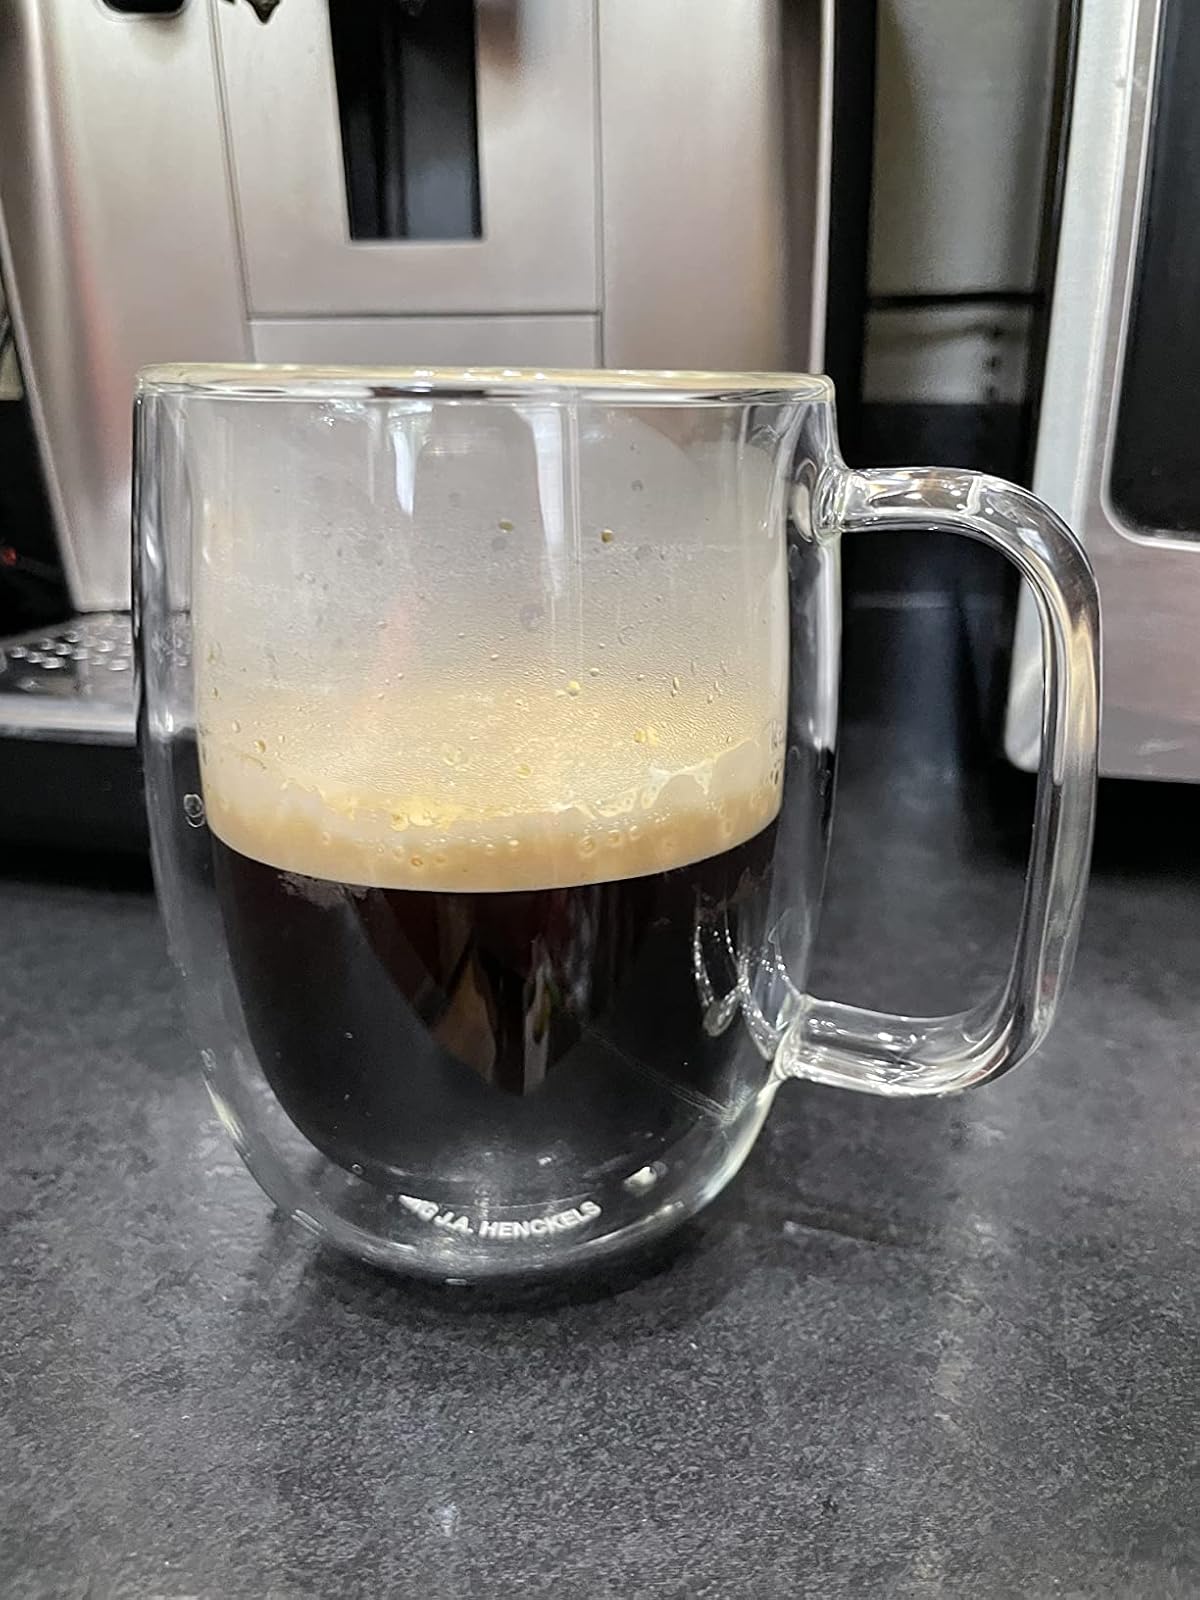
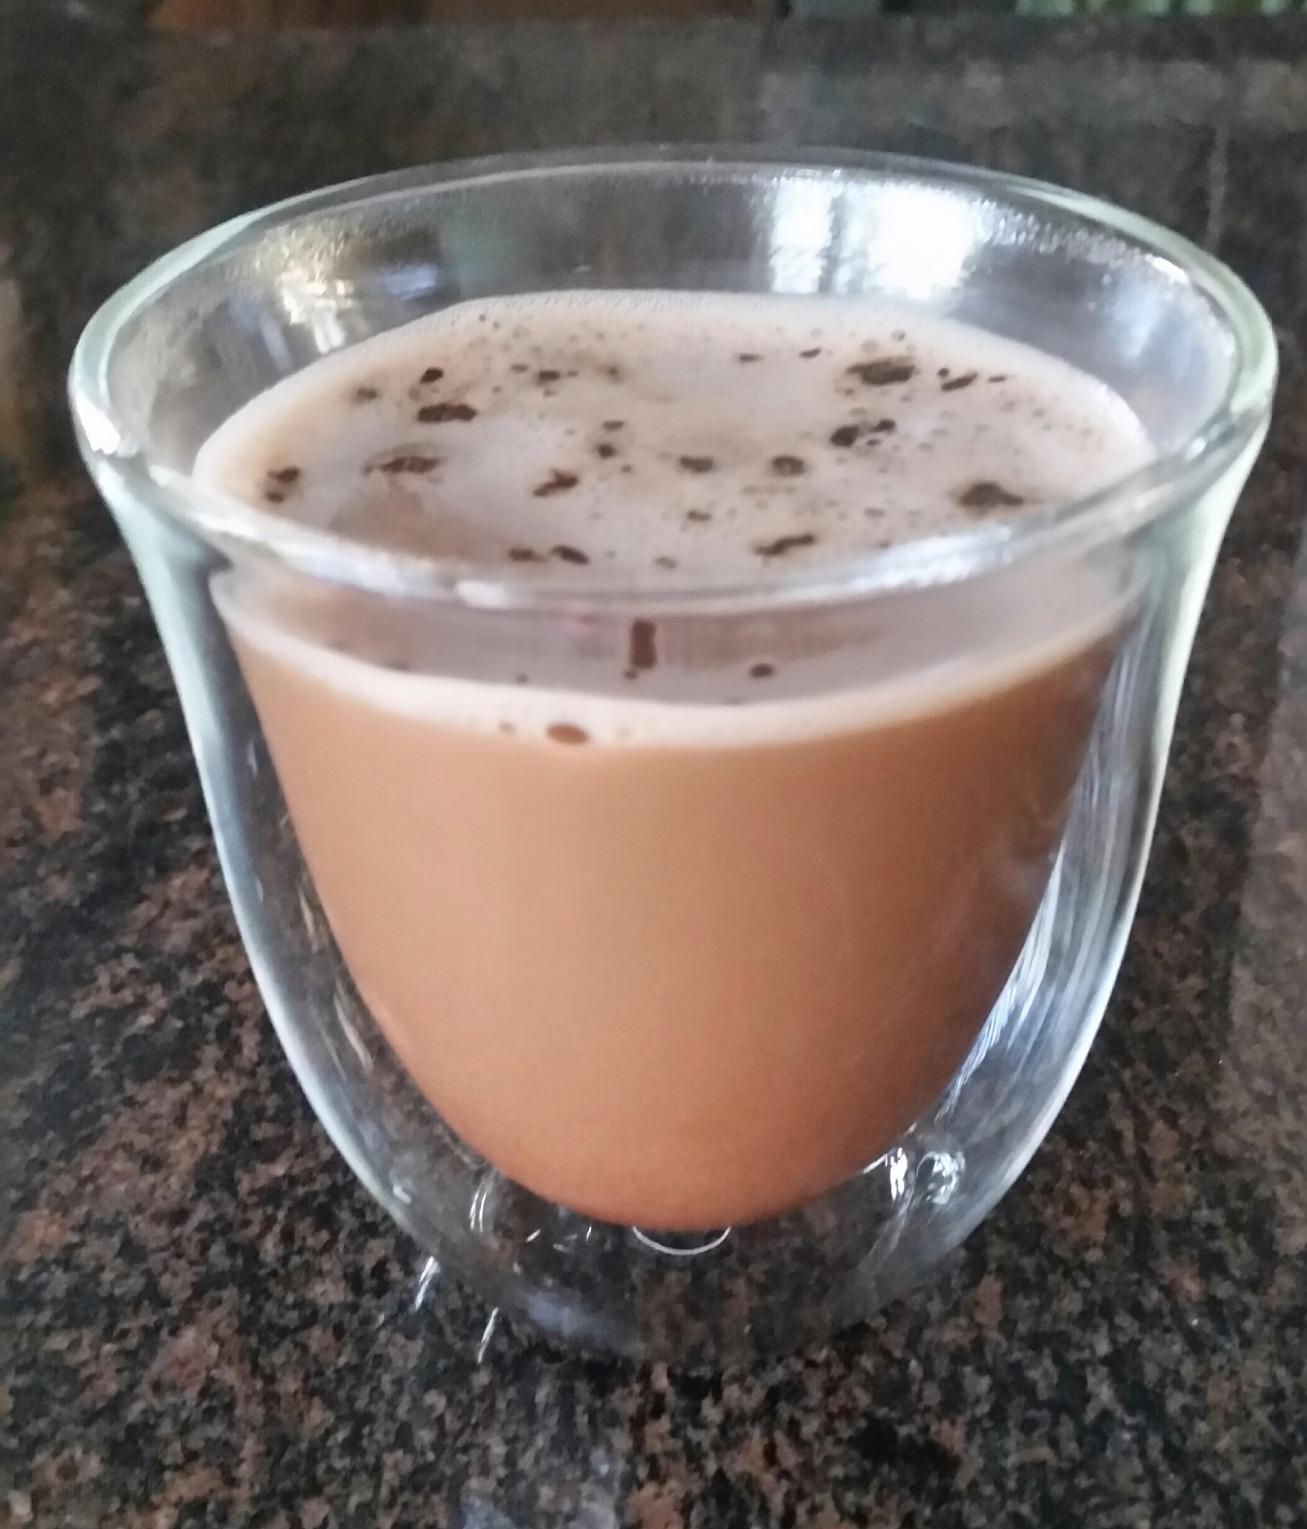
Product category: items_mug
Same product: no